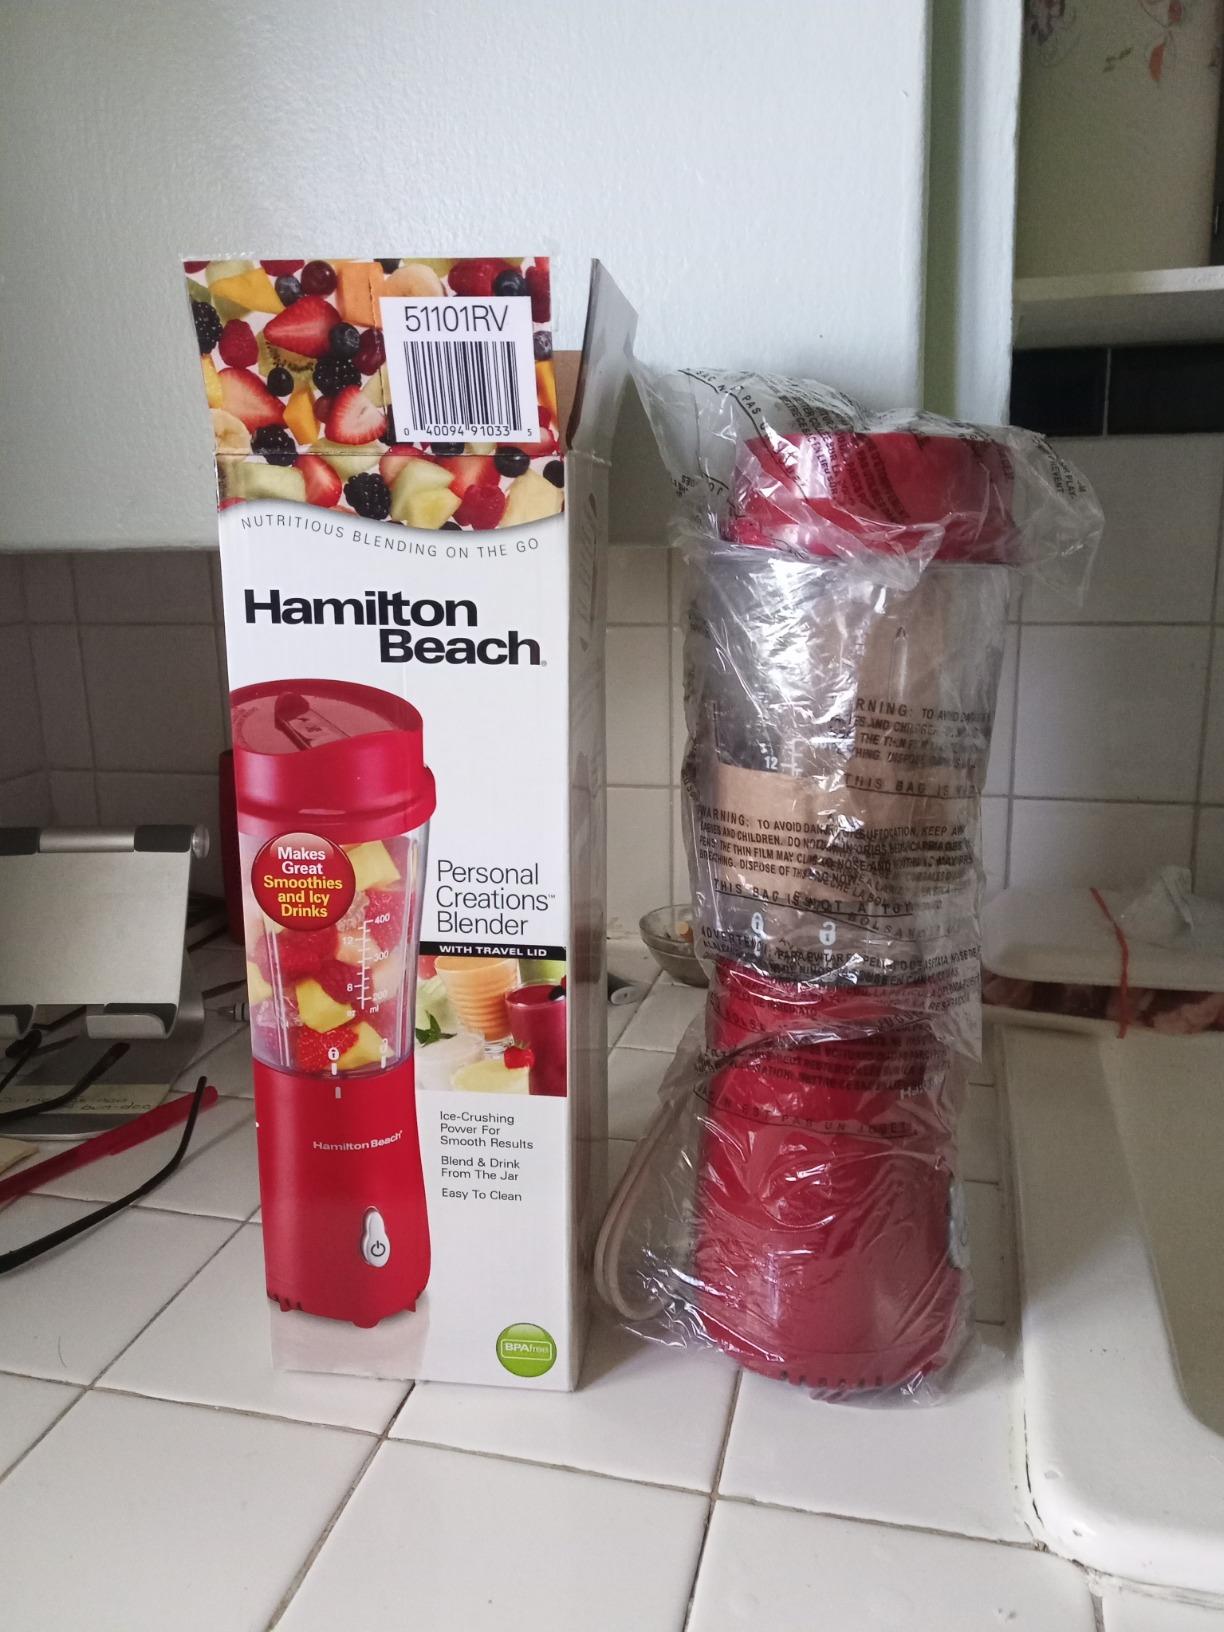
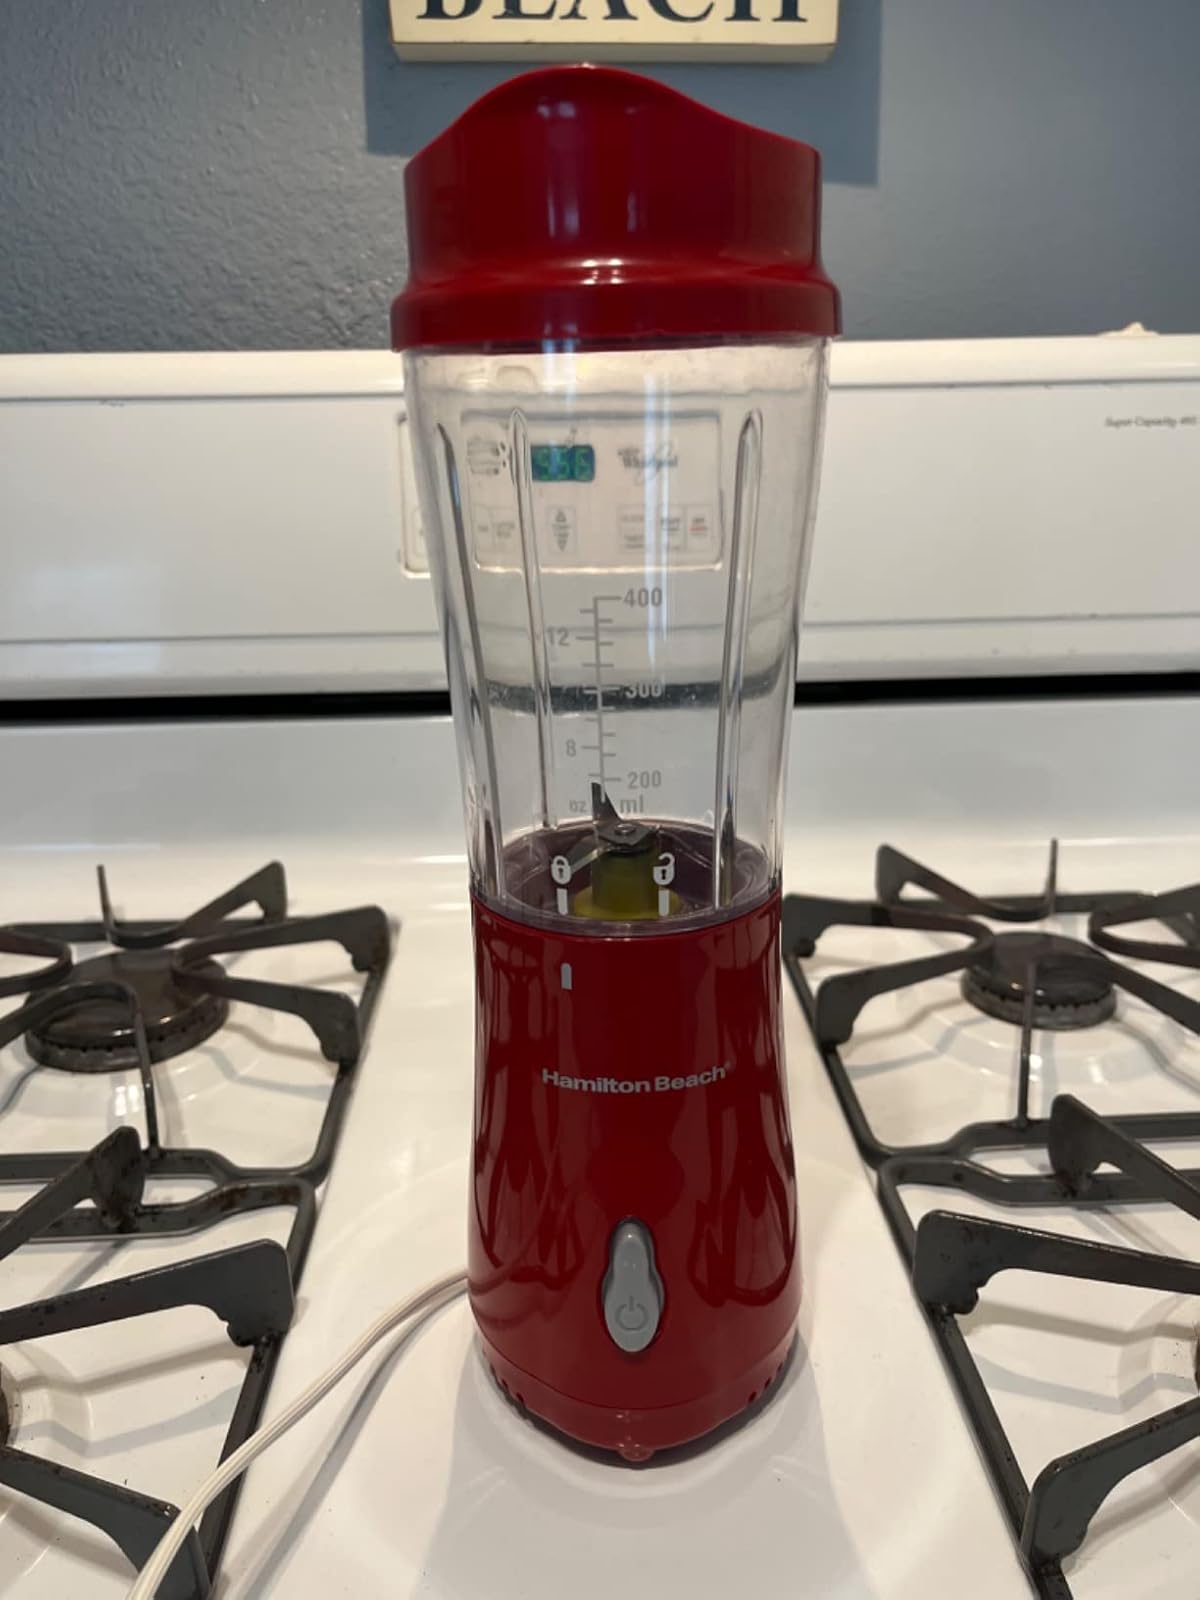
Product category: items_blender
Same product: yes